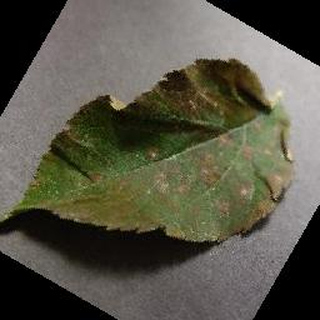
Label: apple_cedar_apple_rust